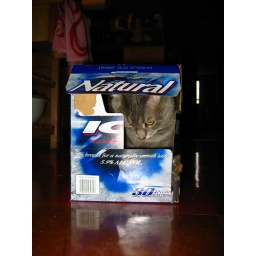
It's my cat in a box